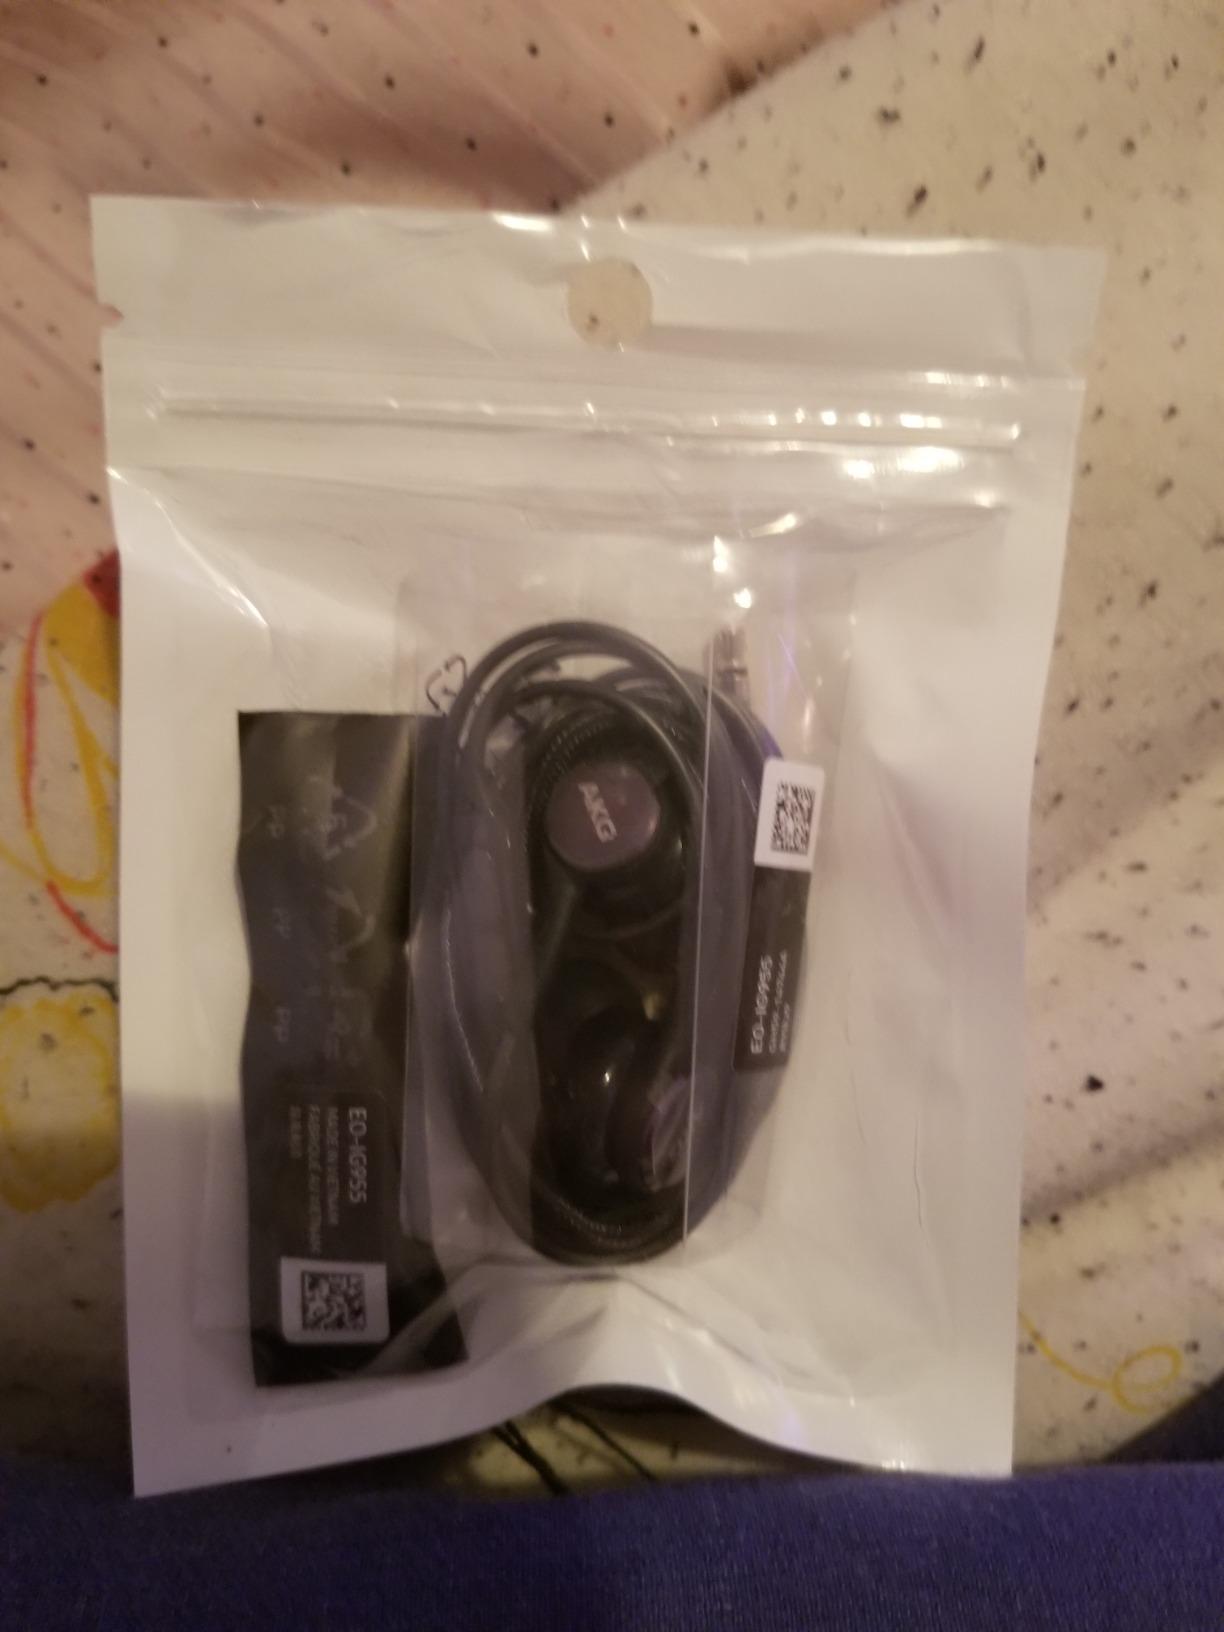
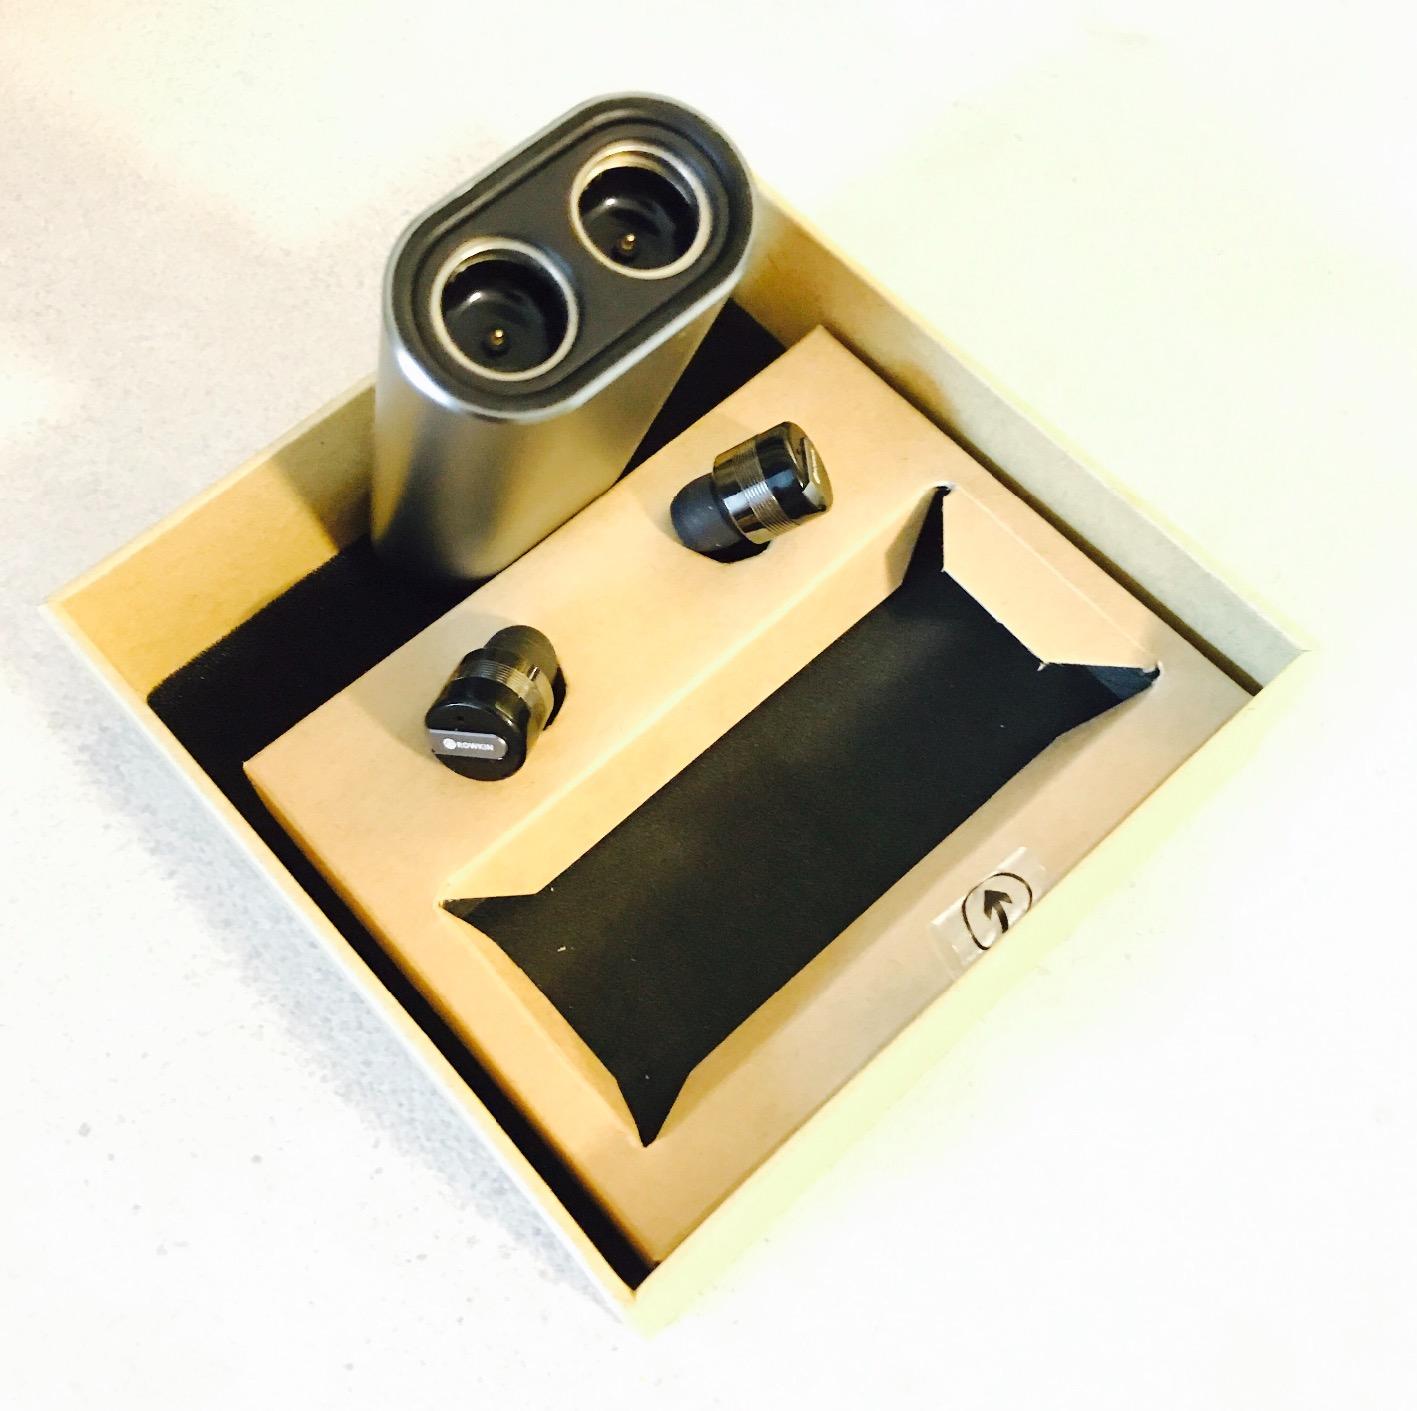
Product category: headphones
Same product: no